Fatal Games

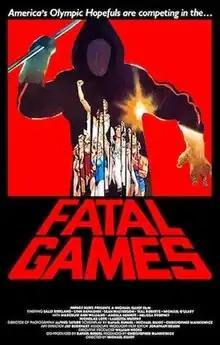
Theatrical poster

Fatal Games (originally known as The Killing Touch and also known as Olympic Nightmare) is a 1984 American slasher film written and directed by Michael Elliott and starring Sally Kirkland, Lynn Banashek, Sean Masterson, Michael O'Leary, Teal Roberts, and Spice Williams-Crosby. The film follows a masked slasher, wielding a javelin, killing off members of a high school gymnastics team.